The Elder Scrolls V: Skyrim – Dragonborn

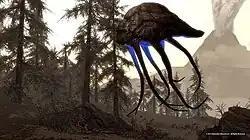
A screenshot of a Netch, one of the creatures included in "Dragonborn", previously featured in "The Elder Scrolls III: Morrowind". Morrowind's smoking Red Mountain can be seen in the background.

"Dragonborn" follows the same gameplay style as "Skyrim", with the player free to explore the island of Solstheim at will, pursuing quests at their leisure. New armors, weapons, locations, and enemies have been introduced. A new feature in "Dragonborn" is the ability to tame and ride dragons. The player can use a dragon to target and attack enemies, but does not have complete control of the flight. New dragon shouts have also been introduced.